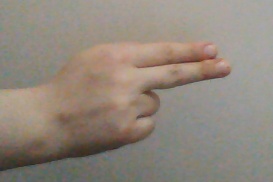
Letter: ain